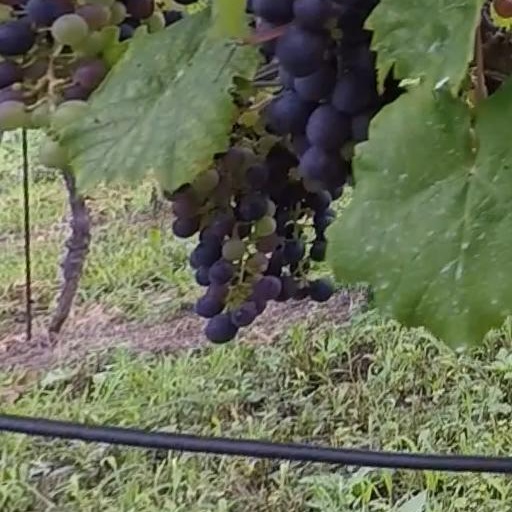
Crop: grape